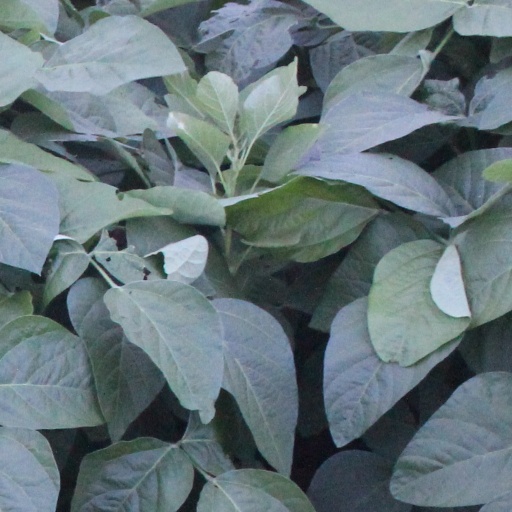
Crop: soybean